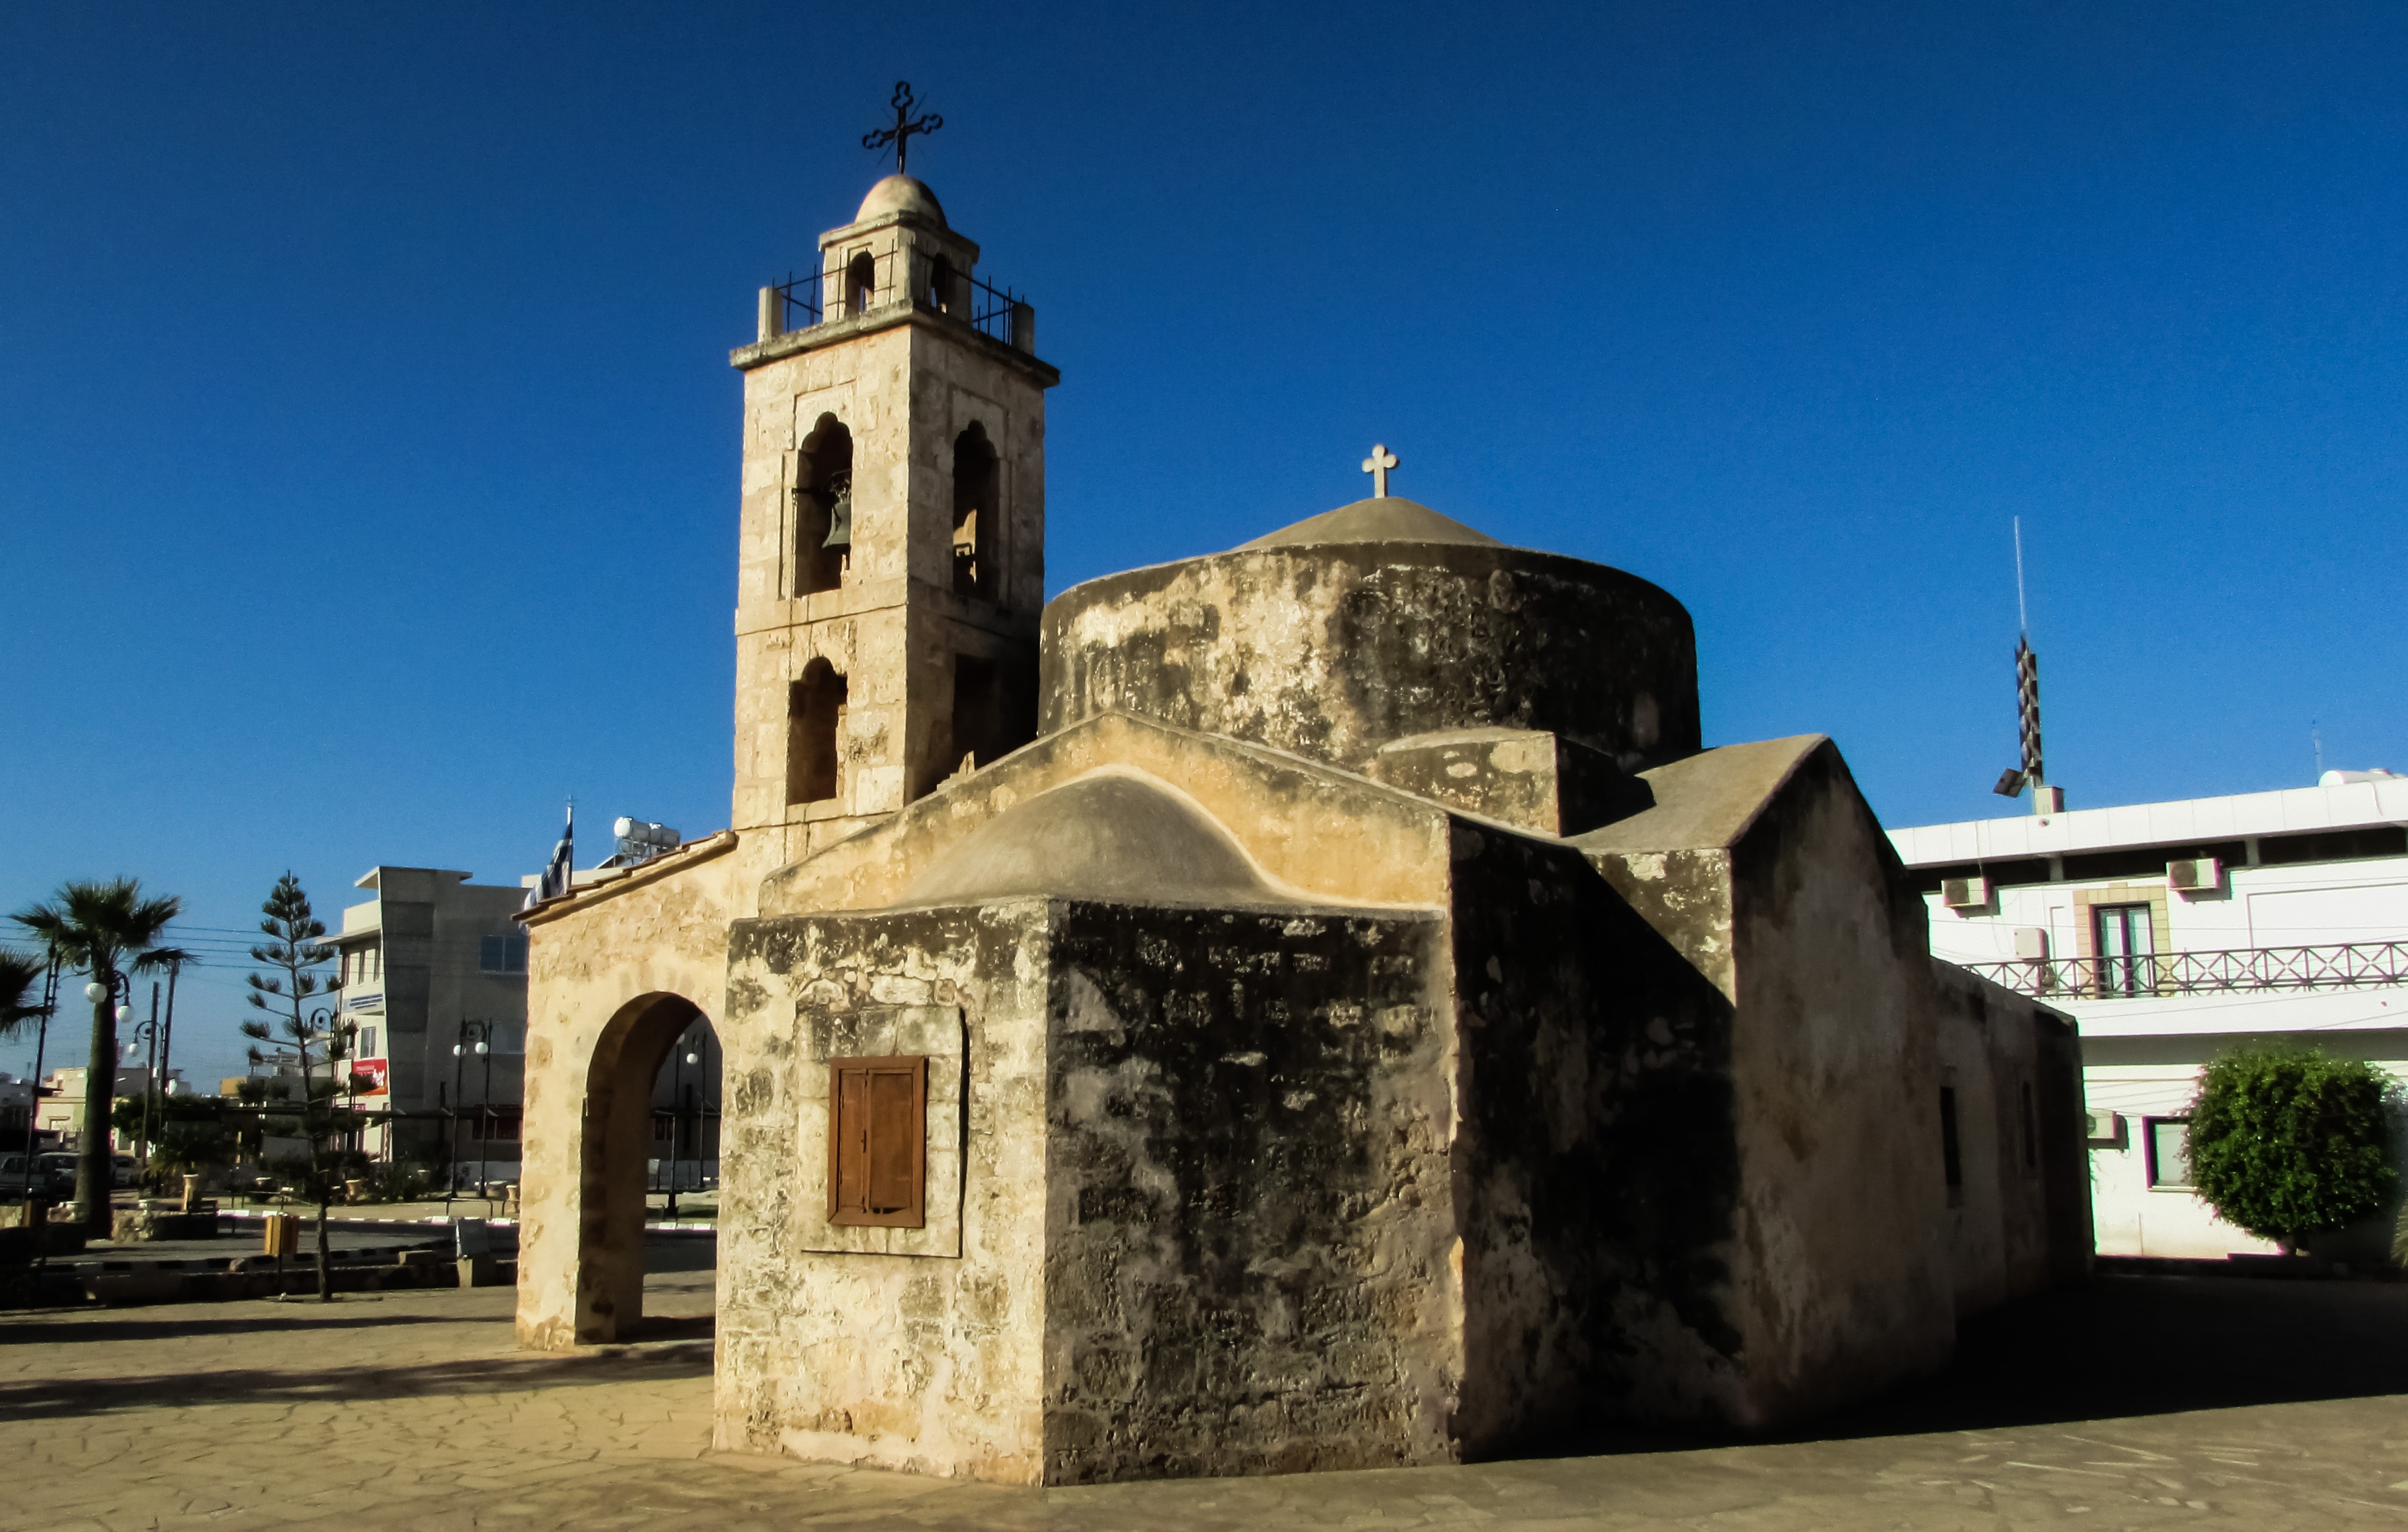
architecture, town, building, religion, church, chapel, place of worship, monastery, orthodox, cyprus, liopetri, panagia, ancient history, spanish missions in california